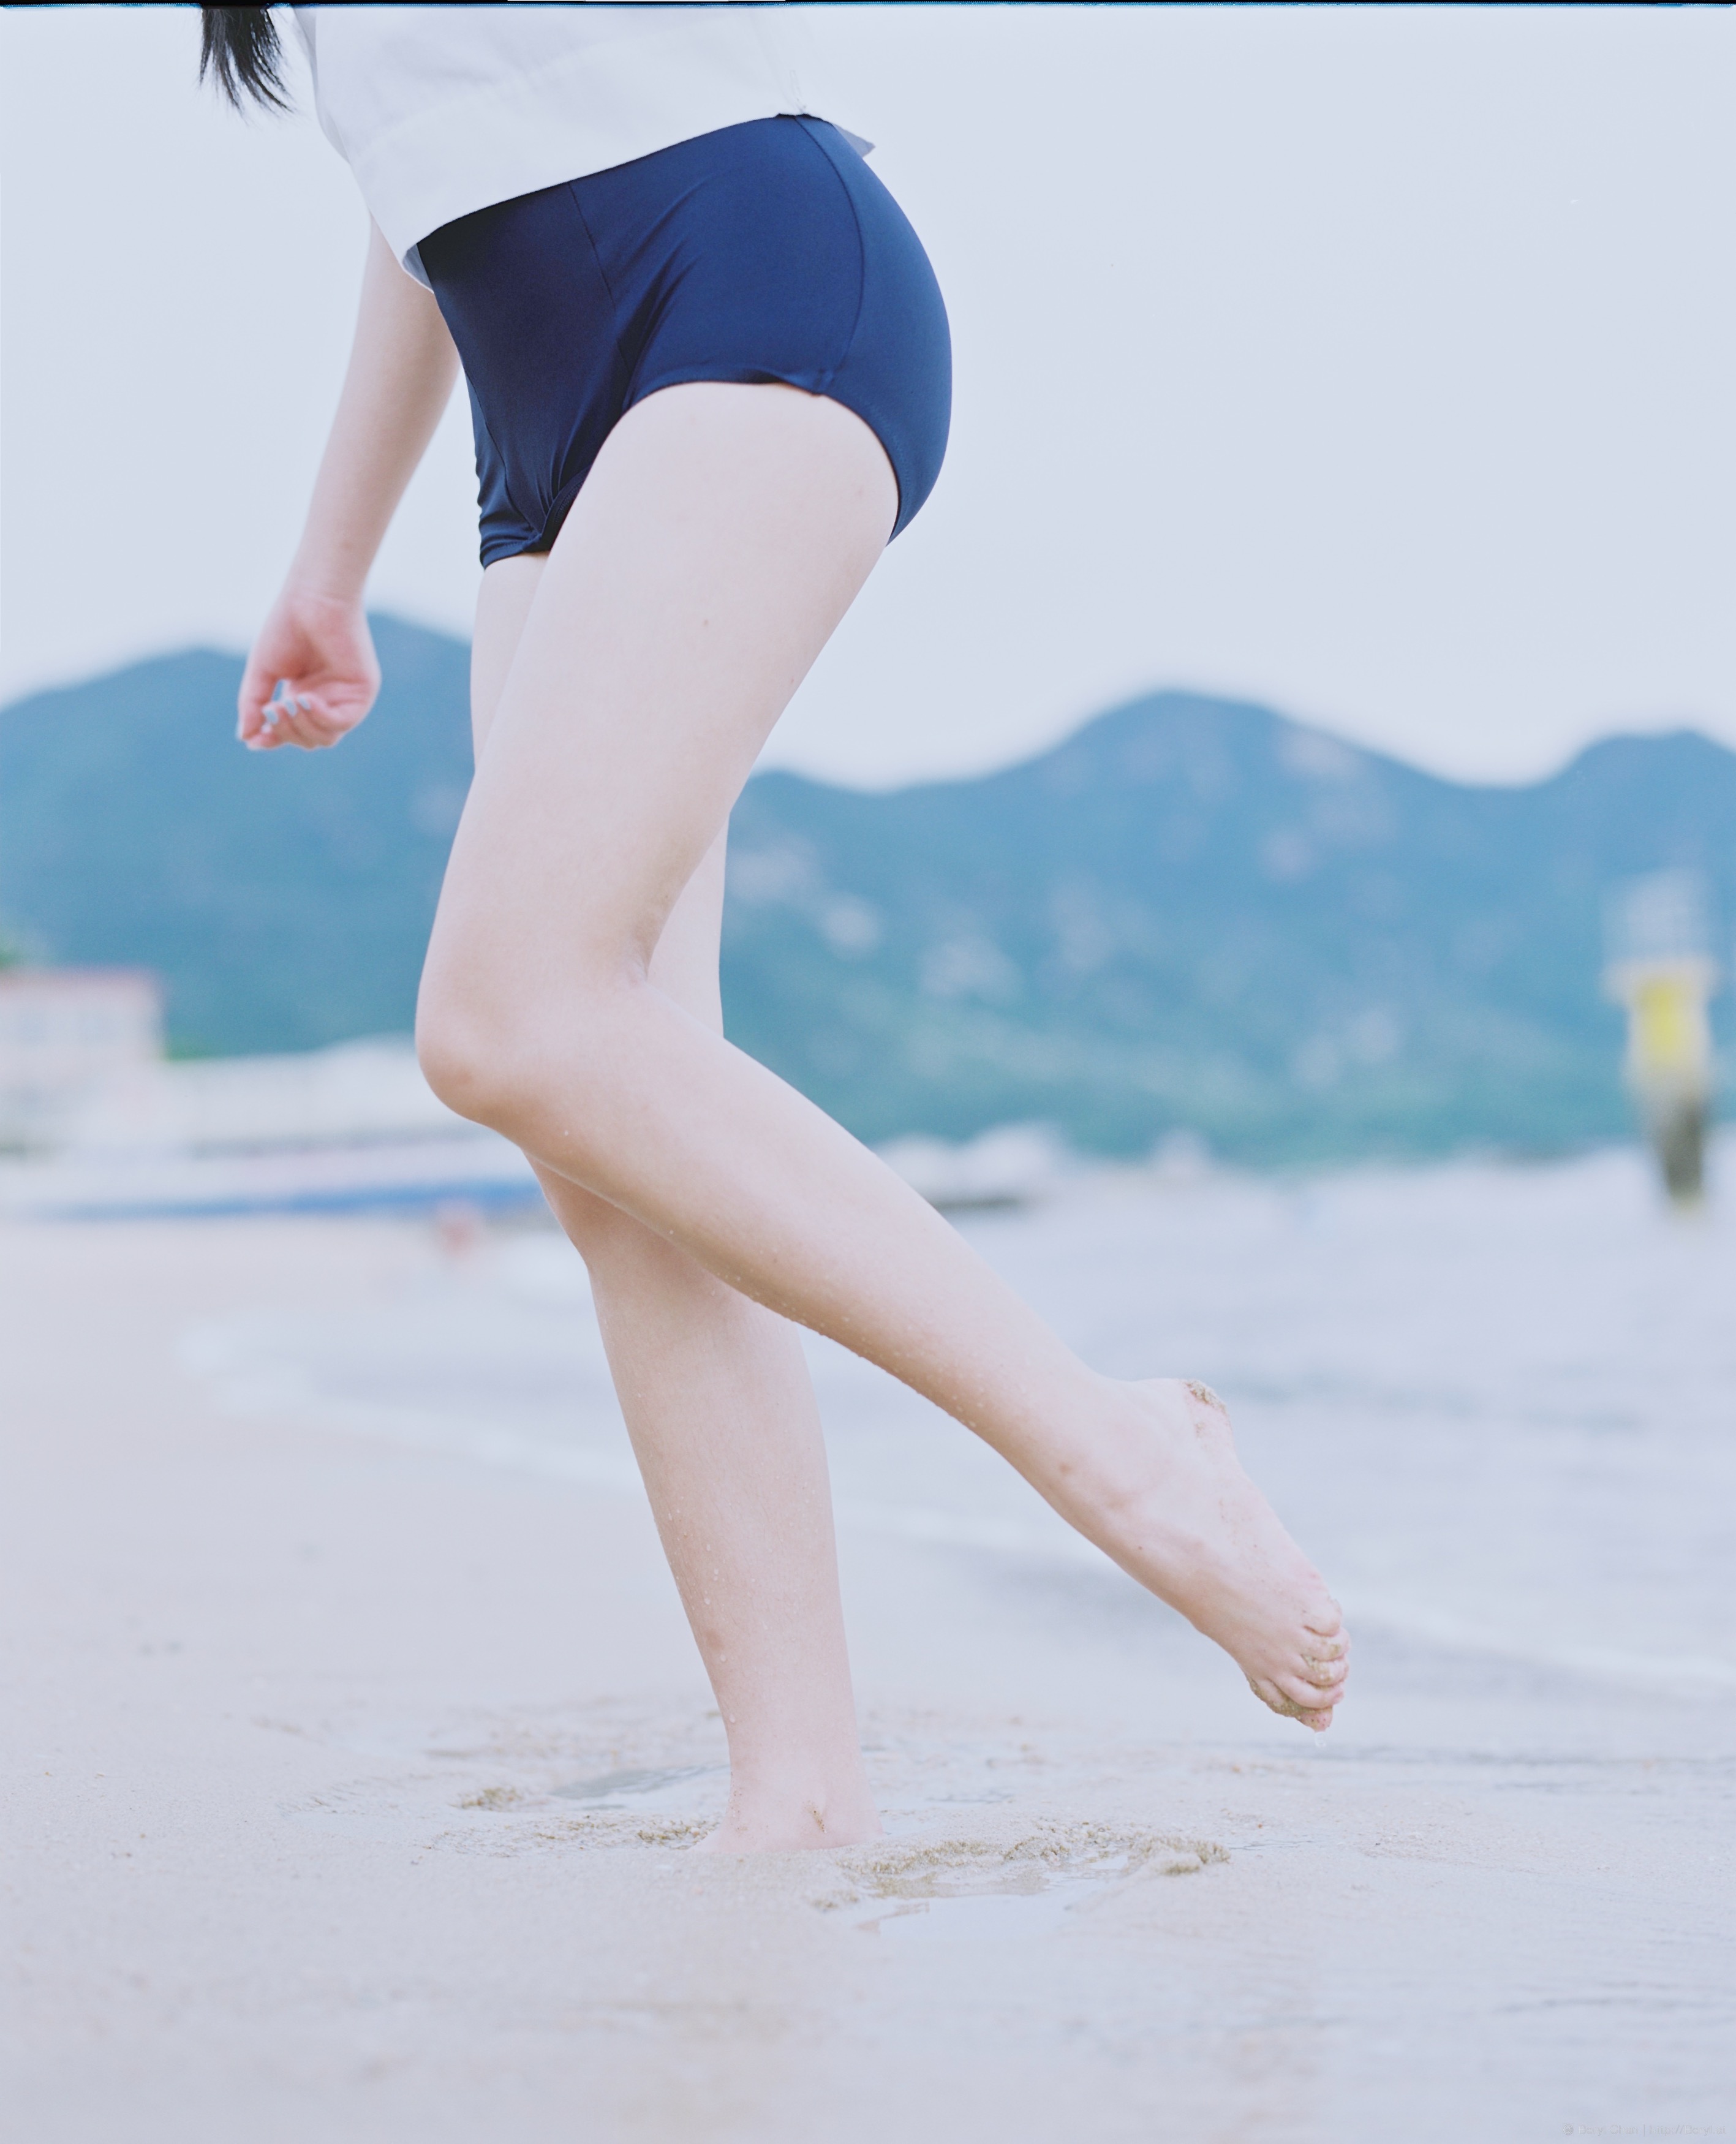
beach, water, ocean, girl, vintage, cute, film, leg, swim, model, color, clothing, swimwear, human body, cool image, 67, hands, sports, legs, thigh, swimsuit, beauty, faceless, uniform, kodak, longhair, twintail, portra, schooluniform, mamiya, mamiyarz67, 6x7, mediumformat, sailor, sailoruniform, crisp, kodakportra400, schoolswimsuit, photo shoot